White and Middleton

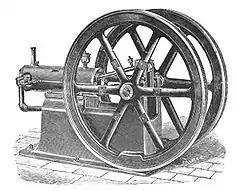
1898 illustration of a White and Middleton engine. Note the large twin flywheels that serve to smooth the power output of this single-stroke engine.

The company was founded and operated during most of its existence by Charles White and Arthur R. Middleton. The company exhibited in the Machinery Hall at the 1893 World's Fair in Chicago.